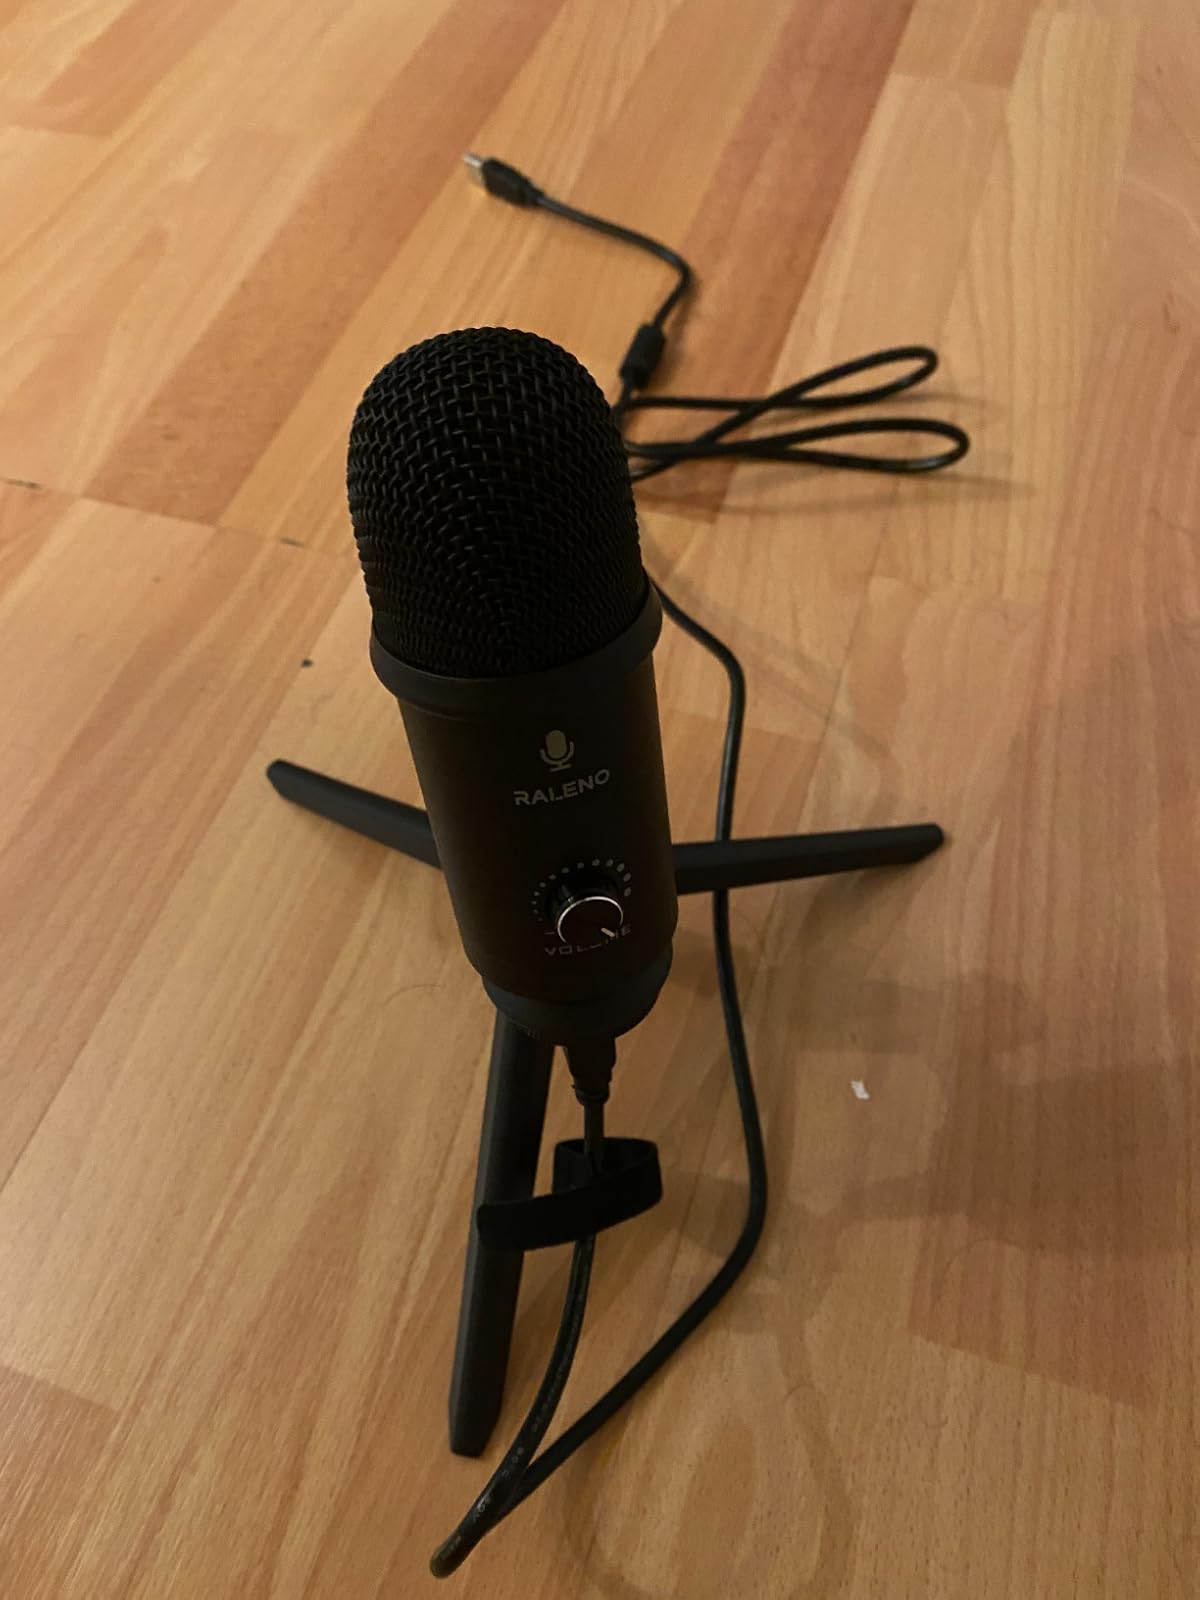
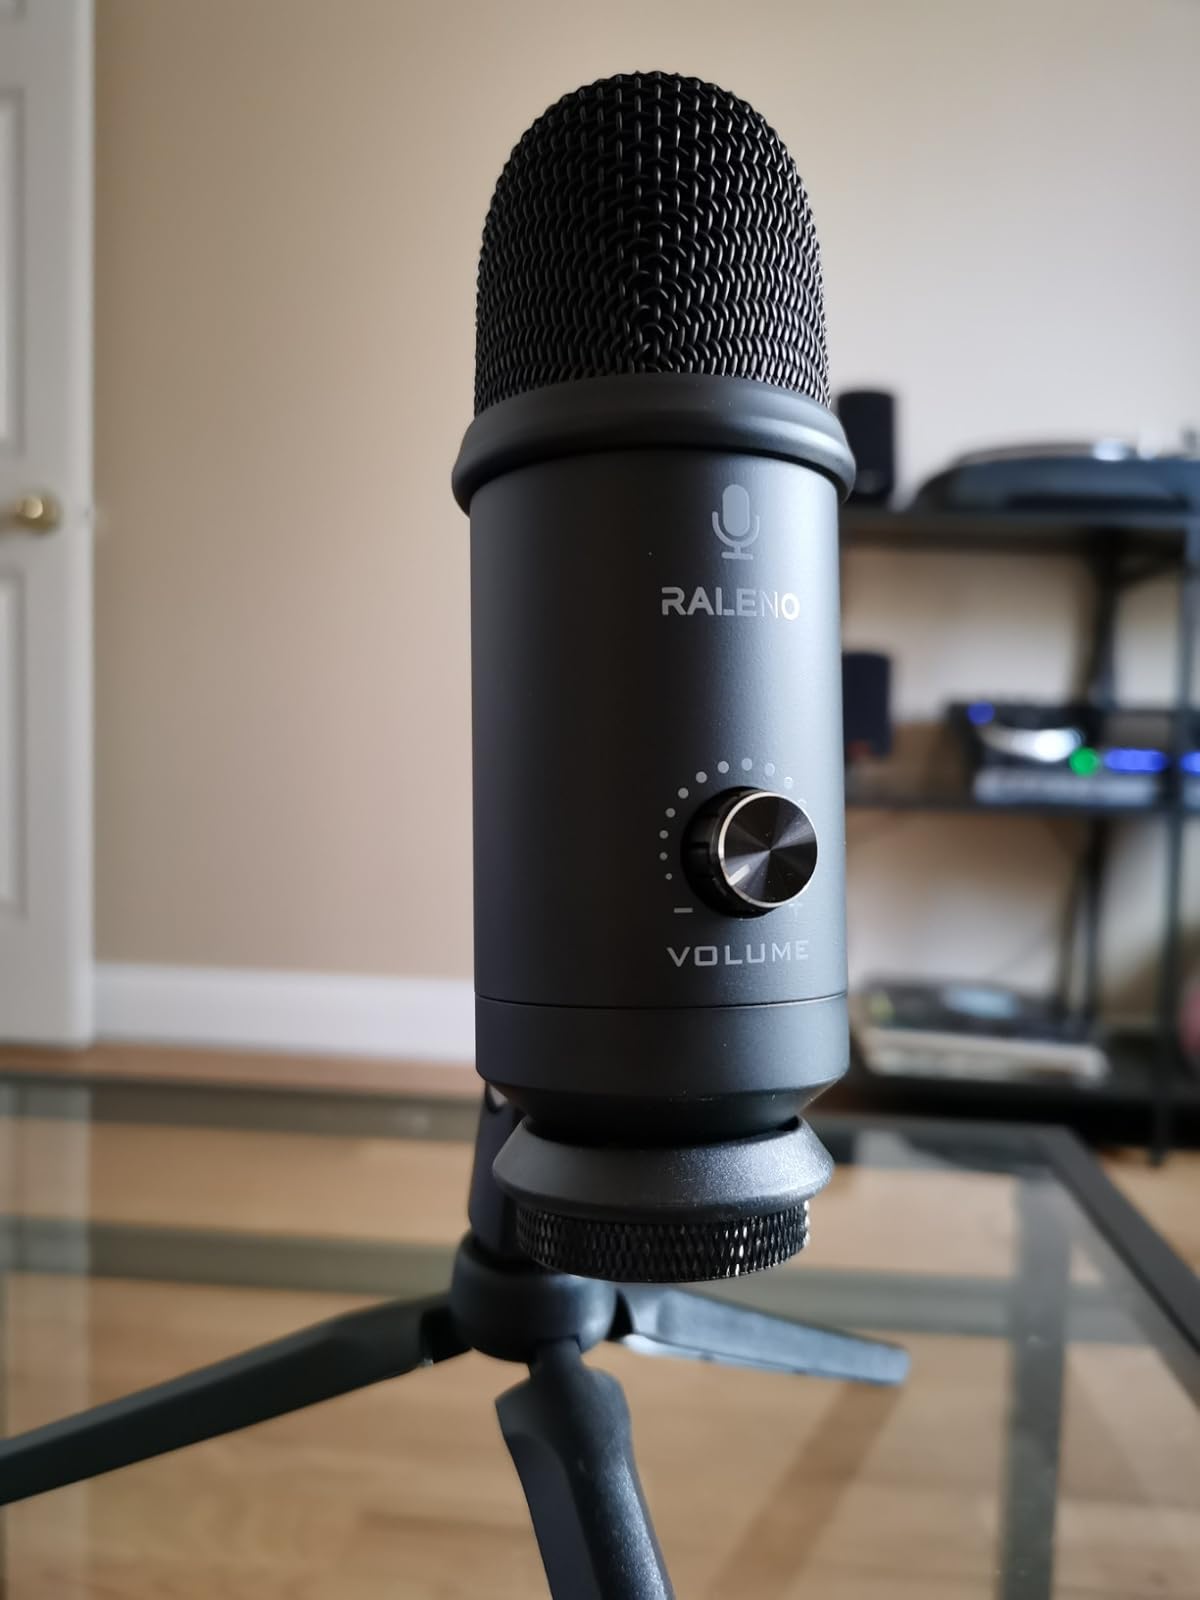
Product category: microphone
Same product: yes